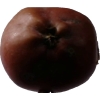
Label: Apple 18